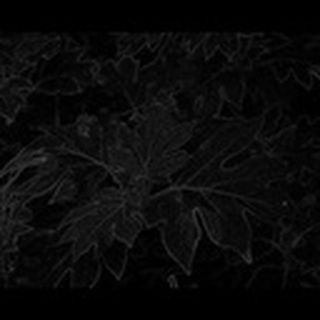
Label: healthy_cotton